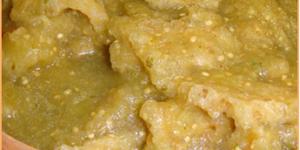
chicharrones cortezas de cerdo en salsa verde